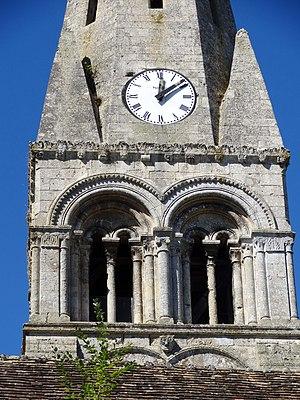
Église Sainte-Geneviève de Marolles - voir titre.
L'église Sainte-Geneviève est une église catholique paroissiale située à Marolles, dans le département de l'Oise, en France. Elle a été bâtie au cours des années 1130 par un atelier venu de Normandie. Son style roman tardif fait déjà appel à l'arc en tiers-point et au voûtement d'ogives, réservée en l'occurrence à la croisée du transept, qui constitue la partie la plus intéressante de l'église à l'intérieur. En même temps, l'absence de colonnettes à chapiteaux sur les grandes arcades de la nef basilicale, et la sculpture très stylisée et à faible relief des chapiteaux de la croisée du transept, paraissent déjà archaïques à la période de construction. Assez curieusement, la nef, d'une extrême sobriété à l'intérieur, était richement décorée à l'extérieur. En témoignent encore l'archivolte du portail occidental, et les corniches et la décoration des fenêtres latérales, aujourd'hui uniquement visibles depuis les bas-côtés. À l'extérieur, le principal élément qui reste des années 1130 est l'impressionnant clocher roman avec trois étages de baies et une haute flèche de pierre octogonale. Il passe pour être l'un des plus beaux du département.